Rhinau

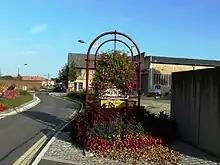

The village of Rhinau is situated on the Rhine about 30 kilometers sound of Strasbourg. It is a notable city in that it has 997 hectares of territory on the right bank of the Rhine, in Germany. These 997 hectares are thus managed under German sovereignty, but, "de facto" run by the commune of Rhinau. This is due to a meander of the Rhine in 1541, and was made note of in the Treaty of Westphalia in 1648 as the Thirty Years Wars was brought to a close.